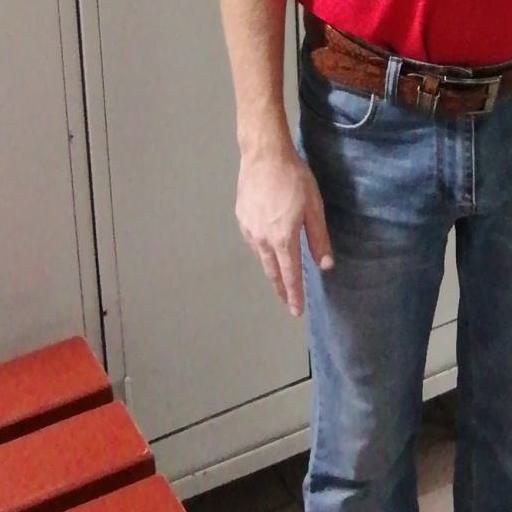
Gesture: no_gesture